Richard Fortescue (politician)

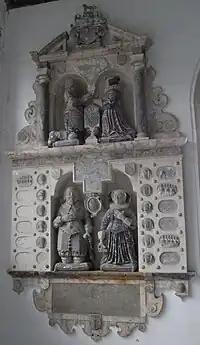
Mural monument erected in 1638 in Weare Giffard Church, the top tier showing Hugh Fortescue (1544–1600), son of Richard Fortescue, and his wife Mary Chichester.

He married about 1544 Joan Morton, daughter of Robert Morton, by Dorothy, daughter of Sir John Fitz James, of Redlynch (in Bruton), Somerset, Chief Baron of the Exchequer, Chief Justice of the King’s Bench, 1526–39. They had at least one son, and two daughters, including: